Estonian Reform Party

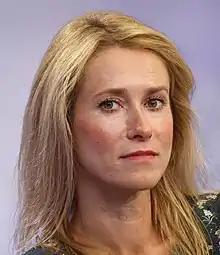
Kaja Kallas, leader of Reform Party and former prime minister of Estonia

Under Kallas' leadership during the 2019 election, the Reform Party achieved its best electoral result to date with 28.8% of the vote and 34 seats, although it initially did not form a government and remained in opposition to the second Ratas government.